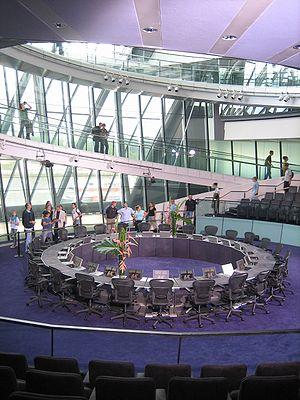
L’Assemblée de Londres est l'organe de l'Autorité du Grand Londres chargé de contrôler l'action du maire de Londres.